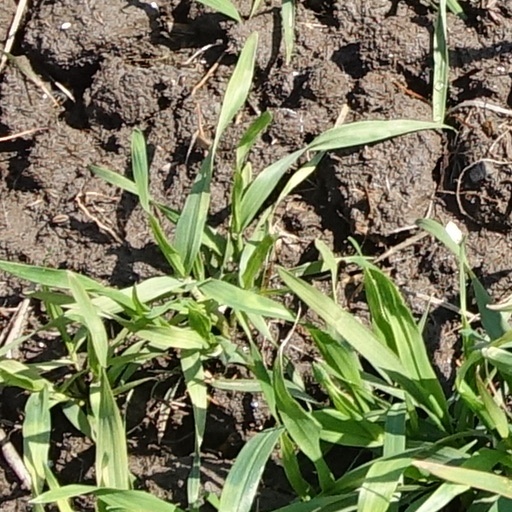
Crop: wheat